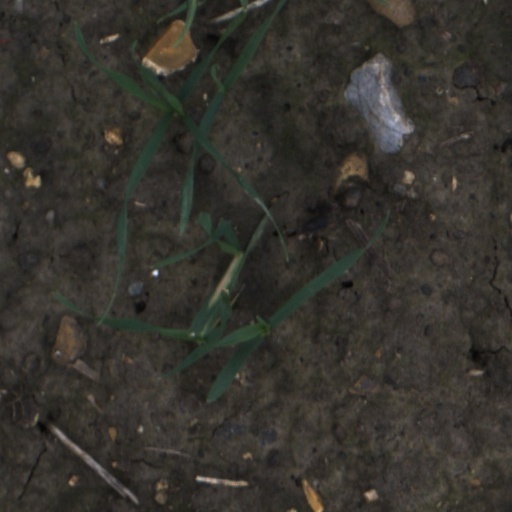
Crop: wheat